Habu Meijin no Omoshiro Shōgi

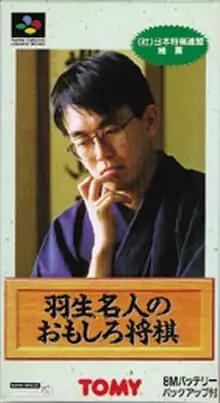
Cover art

is a video game, developed by Access and published by Tomy Corporation. It was exclusively released in Japan for the Super Famicom in 1995.